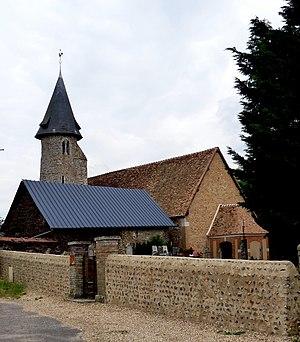
Église Saint-Martin de La Roquette
Cet article recense une partie des monuments historiques de l'Eure, en France.
La Roquette est une commune française située dans le département de l'Eure, en région Normandie.
L'église Saint-Martin est une église catholique située à La Roquette, dans le département de l'Eure, en France.